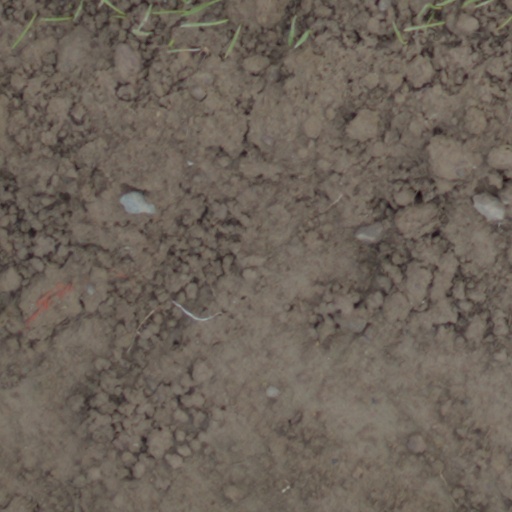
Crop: wheat